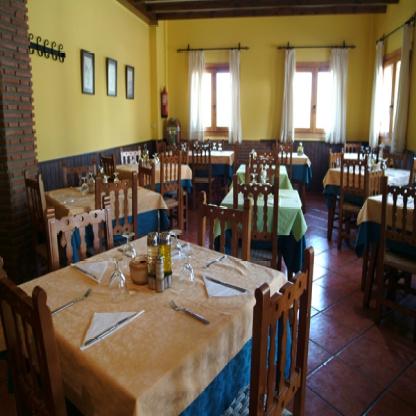
Scene: Indoor